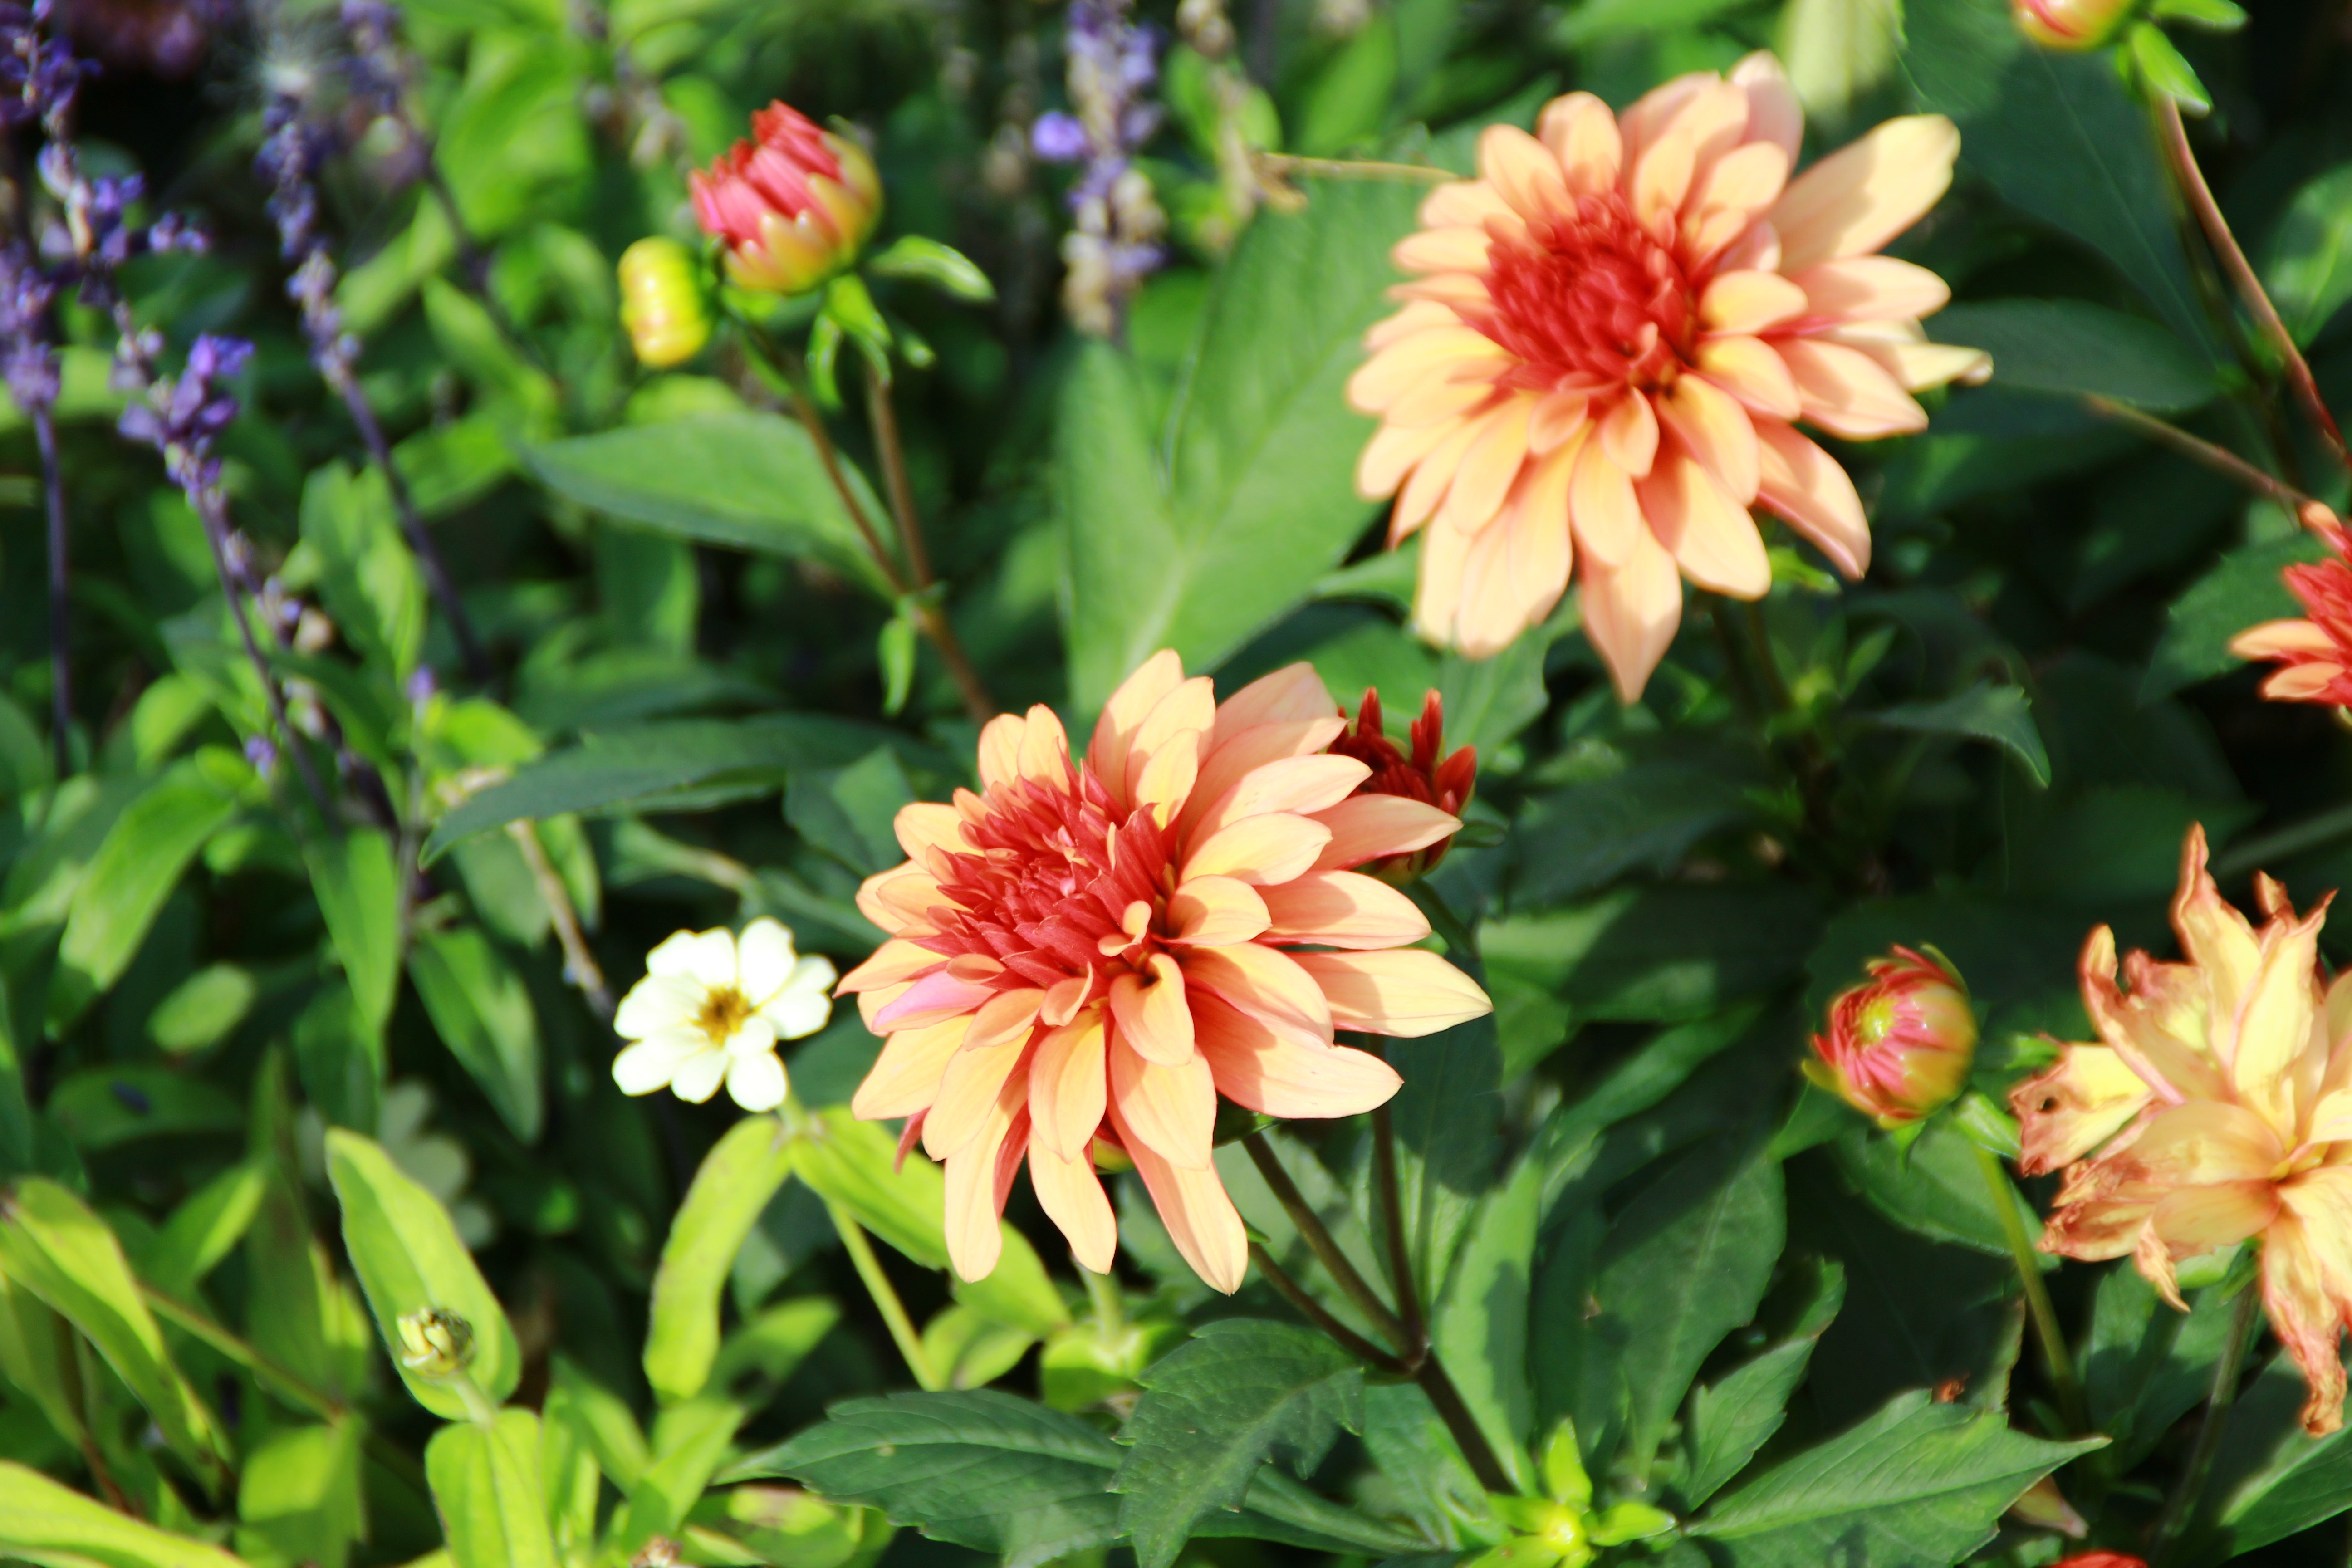
outdoor, blossom, growth, plant, field, meadow, flower, petal, view, summer, floral, aroma, wild, environment, idyllic, tranquility, foliage, tranquil, grow, natural, scenery, peace, fresh, botany, blooming, agriculture, flora, botanical, wild flower, life, eco, wildflower, dahlia, earth, vivid, serenity, springtime, delicate, vibrant, bud, pure, fragrant, scent, organic, fragrance, harmony, aromatic, aromatherapy, flowering plant, daisy family, annual plant, land plant, marguerite daisy